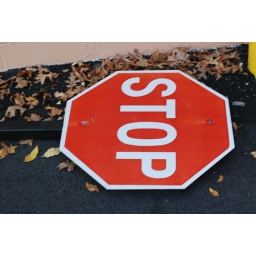
This is in the same strip mall where post office that houses the Klingon Language Institute's post office box. Flourtown, PA